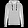
Label: Pullover